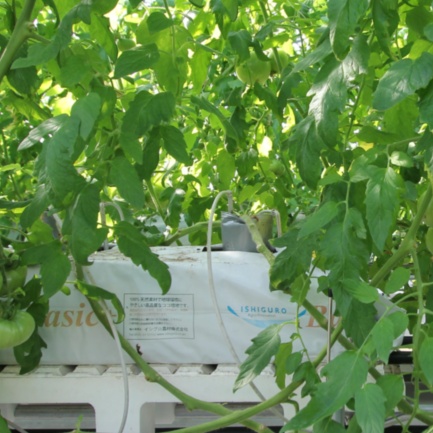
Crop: tomato